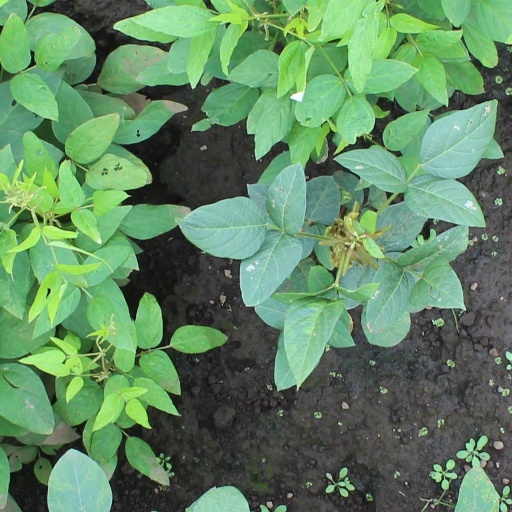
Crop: soybean